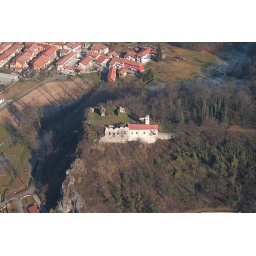
A monastery over the hill near Sesia river